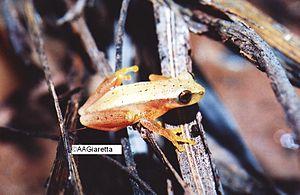
Dendropsophus nanus est une espèce d'amphibiens de la famille des Hylidae.